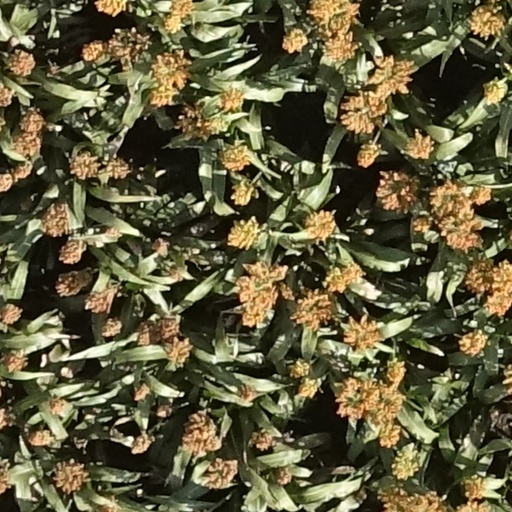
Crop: sorghum